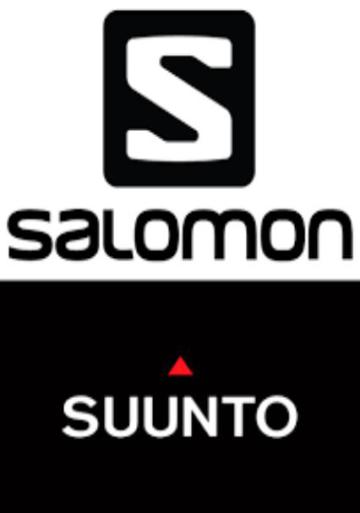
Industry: Clothes